Electron

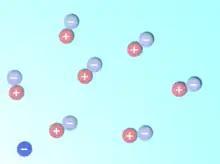
A schematic depiction of virtual electron–positron pairs appearing at random near an electron (at lower left)

While an electron–positron virtual pair is in existence, the Coulomb force from the ambient electric field surrounding an electron causes a created positron to be attracted to the original electron, while a created electron experiences a repulsion. This causes what is called vacuum polarization. In effect, the vacuum behaves like a medium having a dielectric permittivity more than unity. Thus the effective charge of an electron is actually smaller than its true value, and the charge decreases with increasing distance from the electron. This polarization was confirmed experimentally in 1997 using the Japanese TRISTAN particle accelerator. Virtual particles cause a comparable shielding effect for the mass of the electron.